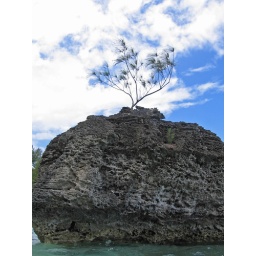
I thought the silhouette of this small tree against the sky was most photogenic - particularly given where the tree is rooted!